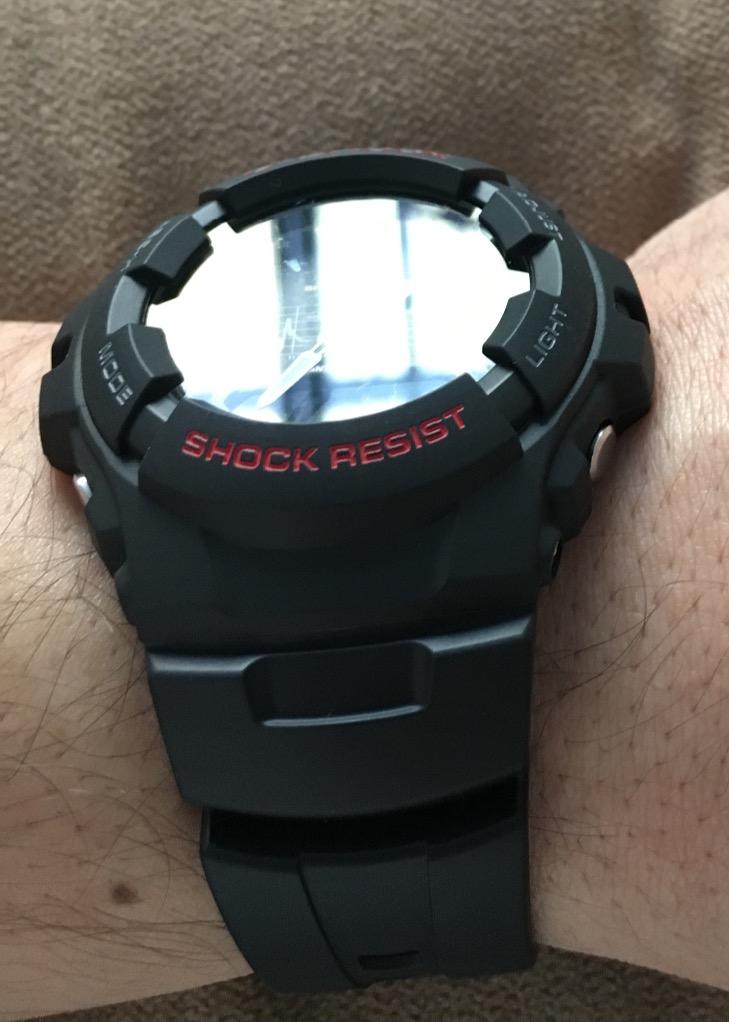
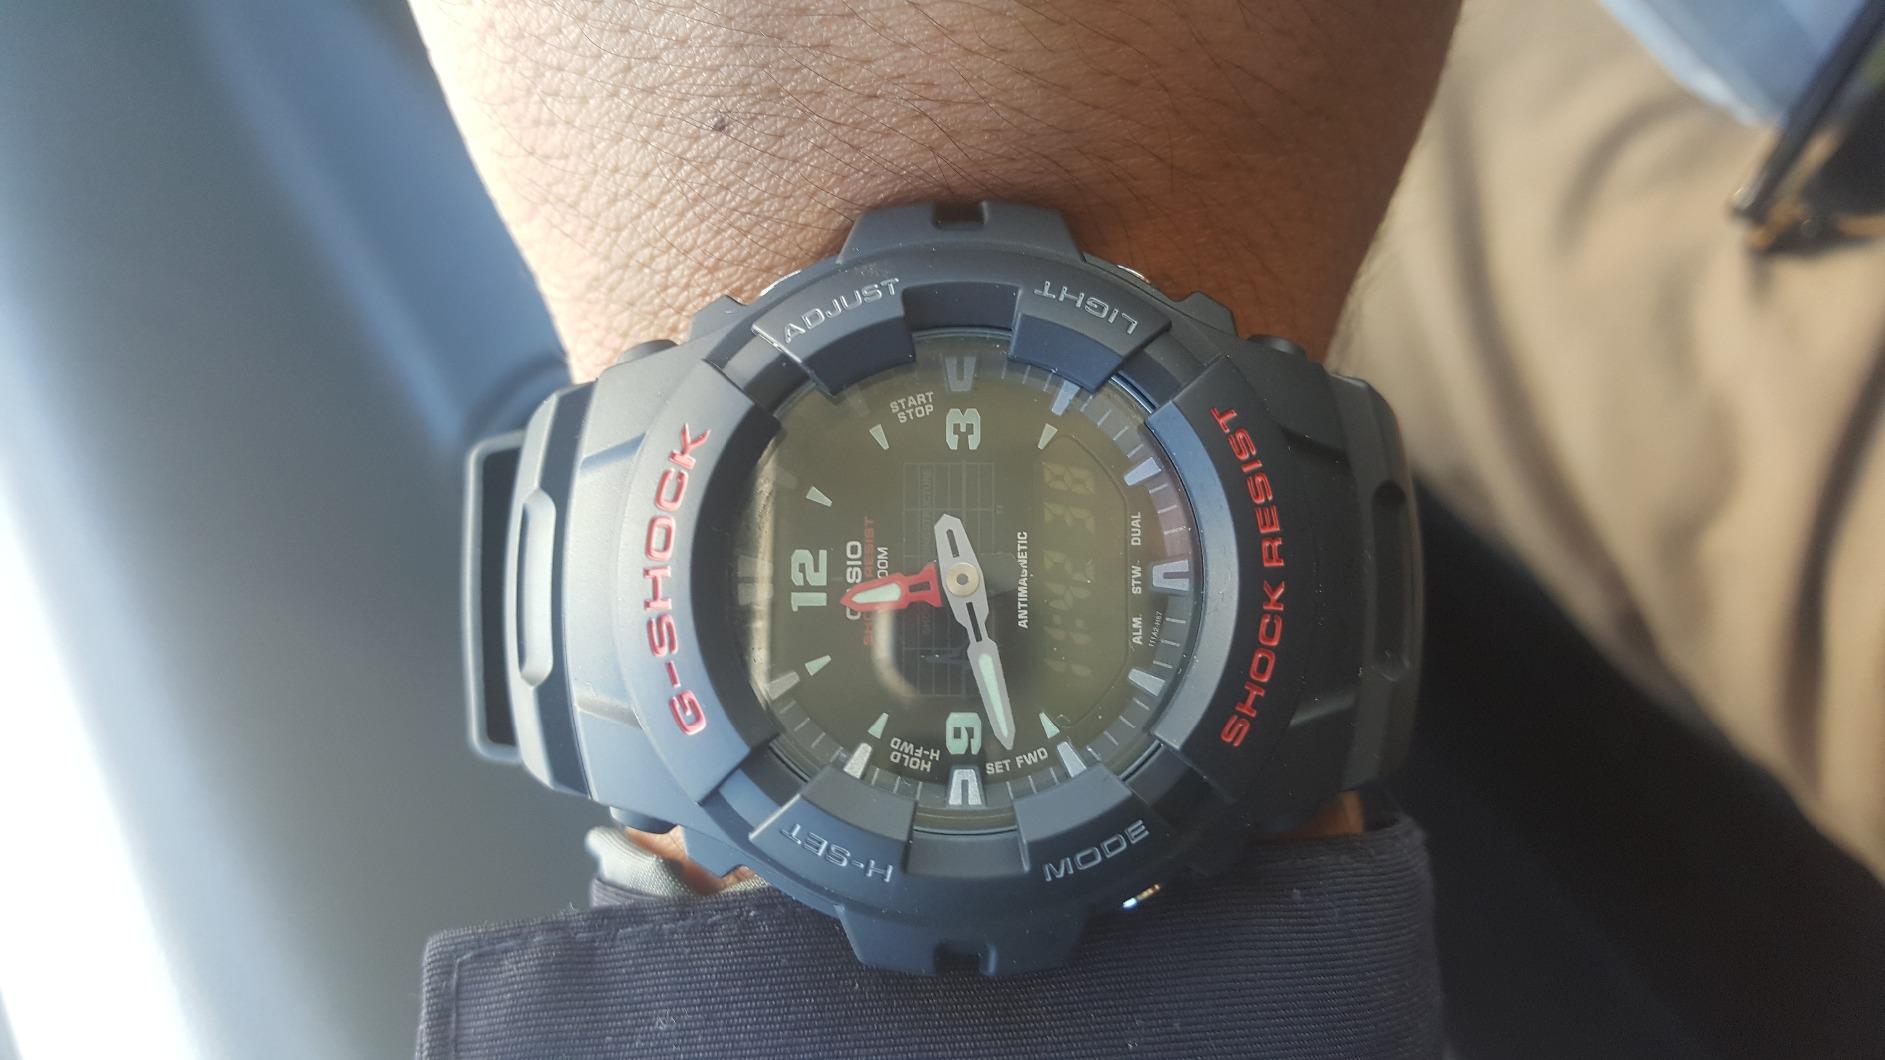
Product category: accessories_watch
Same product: yes